Putnam Cottage

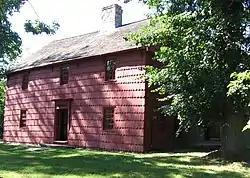
Putnam Cottage "Knapp's Tavern"

Putnam Cottage was also known as Knapp Tavern during the American Revolution. It is located at 243 East Putnam Avenue (United States Route 1), on the former route of the Boston Post Road, in Greenwich, Connecticut.